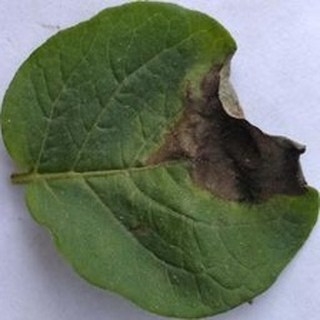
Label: potato_late_blight